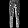
Label: Trouser